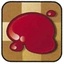
Concepts: Red